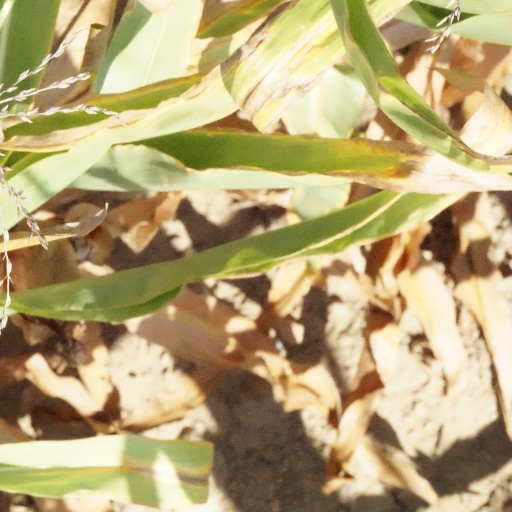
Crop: maize; corn